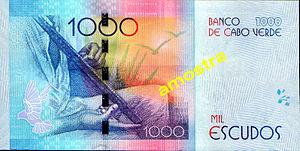
L'escudo cap-verdien est la devise officielle du Cap-Vert indépendant depuis 1975. Son code ISO est CVE. Cette devise à parité fixe ne peut être changée que sur place pour les espèces.